Socialism

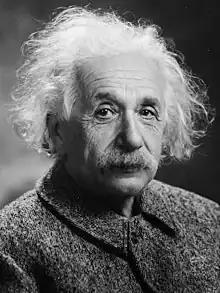
Albert Einstein advocated for a socialist planned economy with his 1949 article "Why Socialism?"

Marx and Engels held the view that the consciousness of those who earn a wage or salary (the working class in the broadest Marxist sense) would be moulded by their conditions of wage slavery, leading to a tendency to seek their freedom or emancipation by overthrowing ownership of the means of production by capitalists and consequently, overthrowing the state that upheld this economic order. For Marx and Engels, conditions determine consciousness and ending the role of the capitalist class leads eventually to a classless society in which the state would wither away.